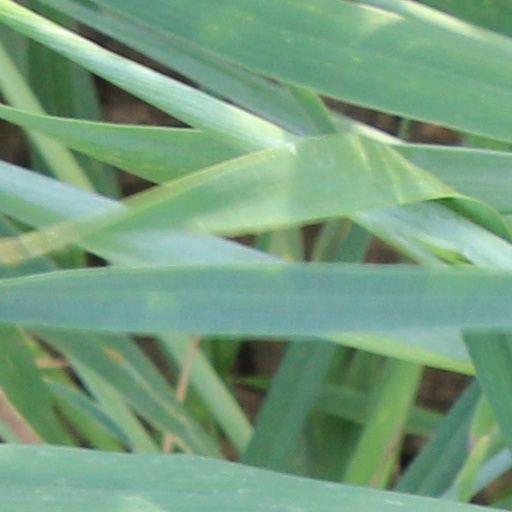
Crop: wheat